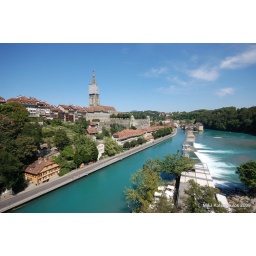
A truly beautiful city with an ultra clean river running around it (horseshoe shape).